Phos-Chek

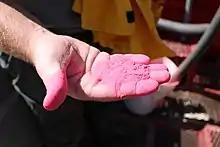
Phos-Chek prior to being mixed with water

The first Phos-Chek retardant product was available in 1962 and was the first phosphate-based fire retardant approved by the United States Forest Service. The Phos-Chek brand belonged to the Monsanto Company until 1998, when ownership was transferred to Solutia Inc. In 2000, Astaris LLC acquired the Phos-Chek name. In November 2005, Astaris LLC was acquired by Israel Chemicals Ltd. (ICL), and the Phos-Chek brand was renamed "Phos-Chek Fire Safety Group" and assigned to the Performance Products division of ICL (ICL PPLP). In 2018, private investment firm SK Capital acquired the Fire Safety and Oil Additives businesses of ICL and renamed it Perimeter Solutions, and the Phos-Chek brand was acquired with the business.